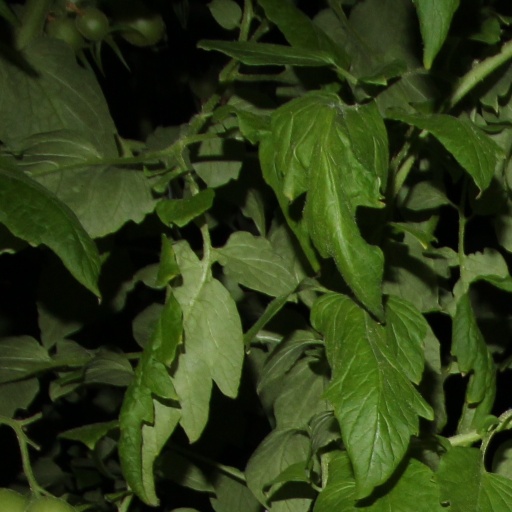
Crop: tomato